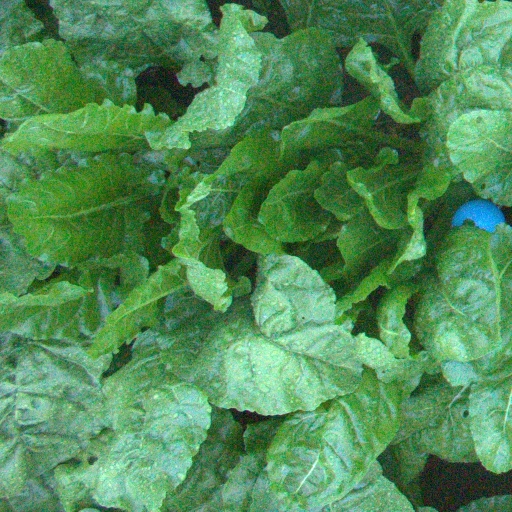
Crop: sugar beet